Æbleskiver

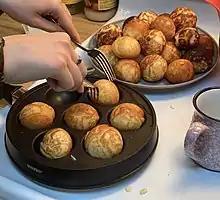
Æbleskiver being made at home on the stove.

The exact origin of æbleskiver is unknown. One popular speculation is that a band of Vikings were part of a difficult battle. When they returned to their ship, they wished to cook a meal similar to pancakes. However, since they lacked regular pans, they instead used their shields or helmets, resulting in a cake with a spherical shape.